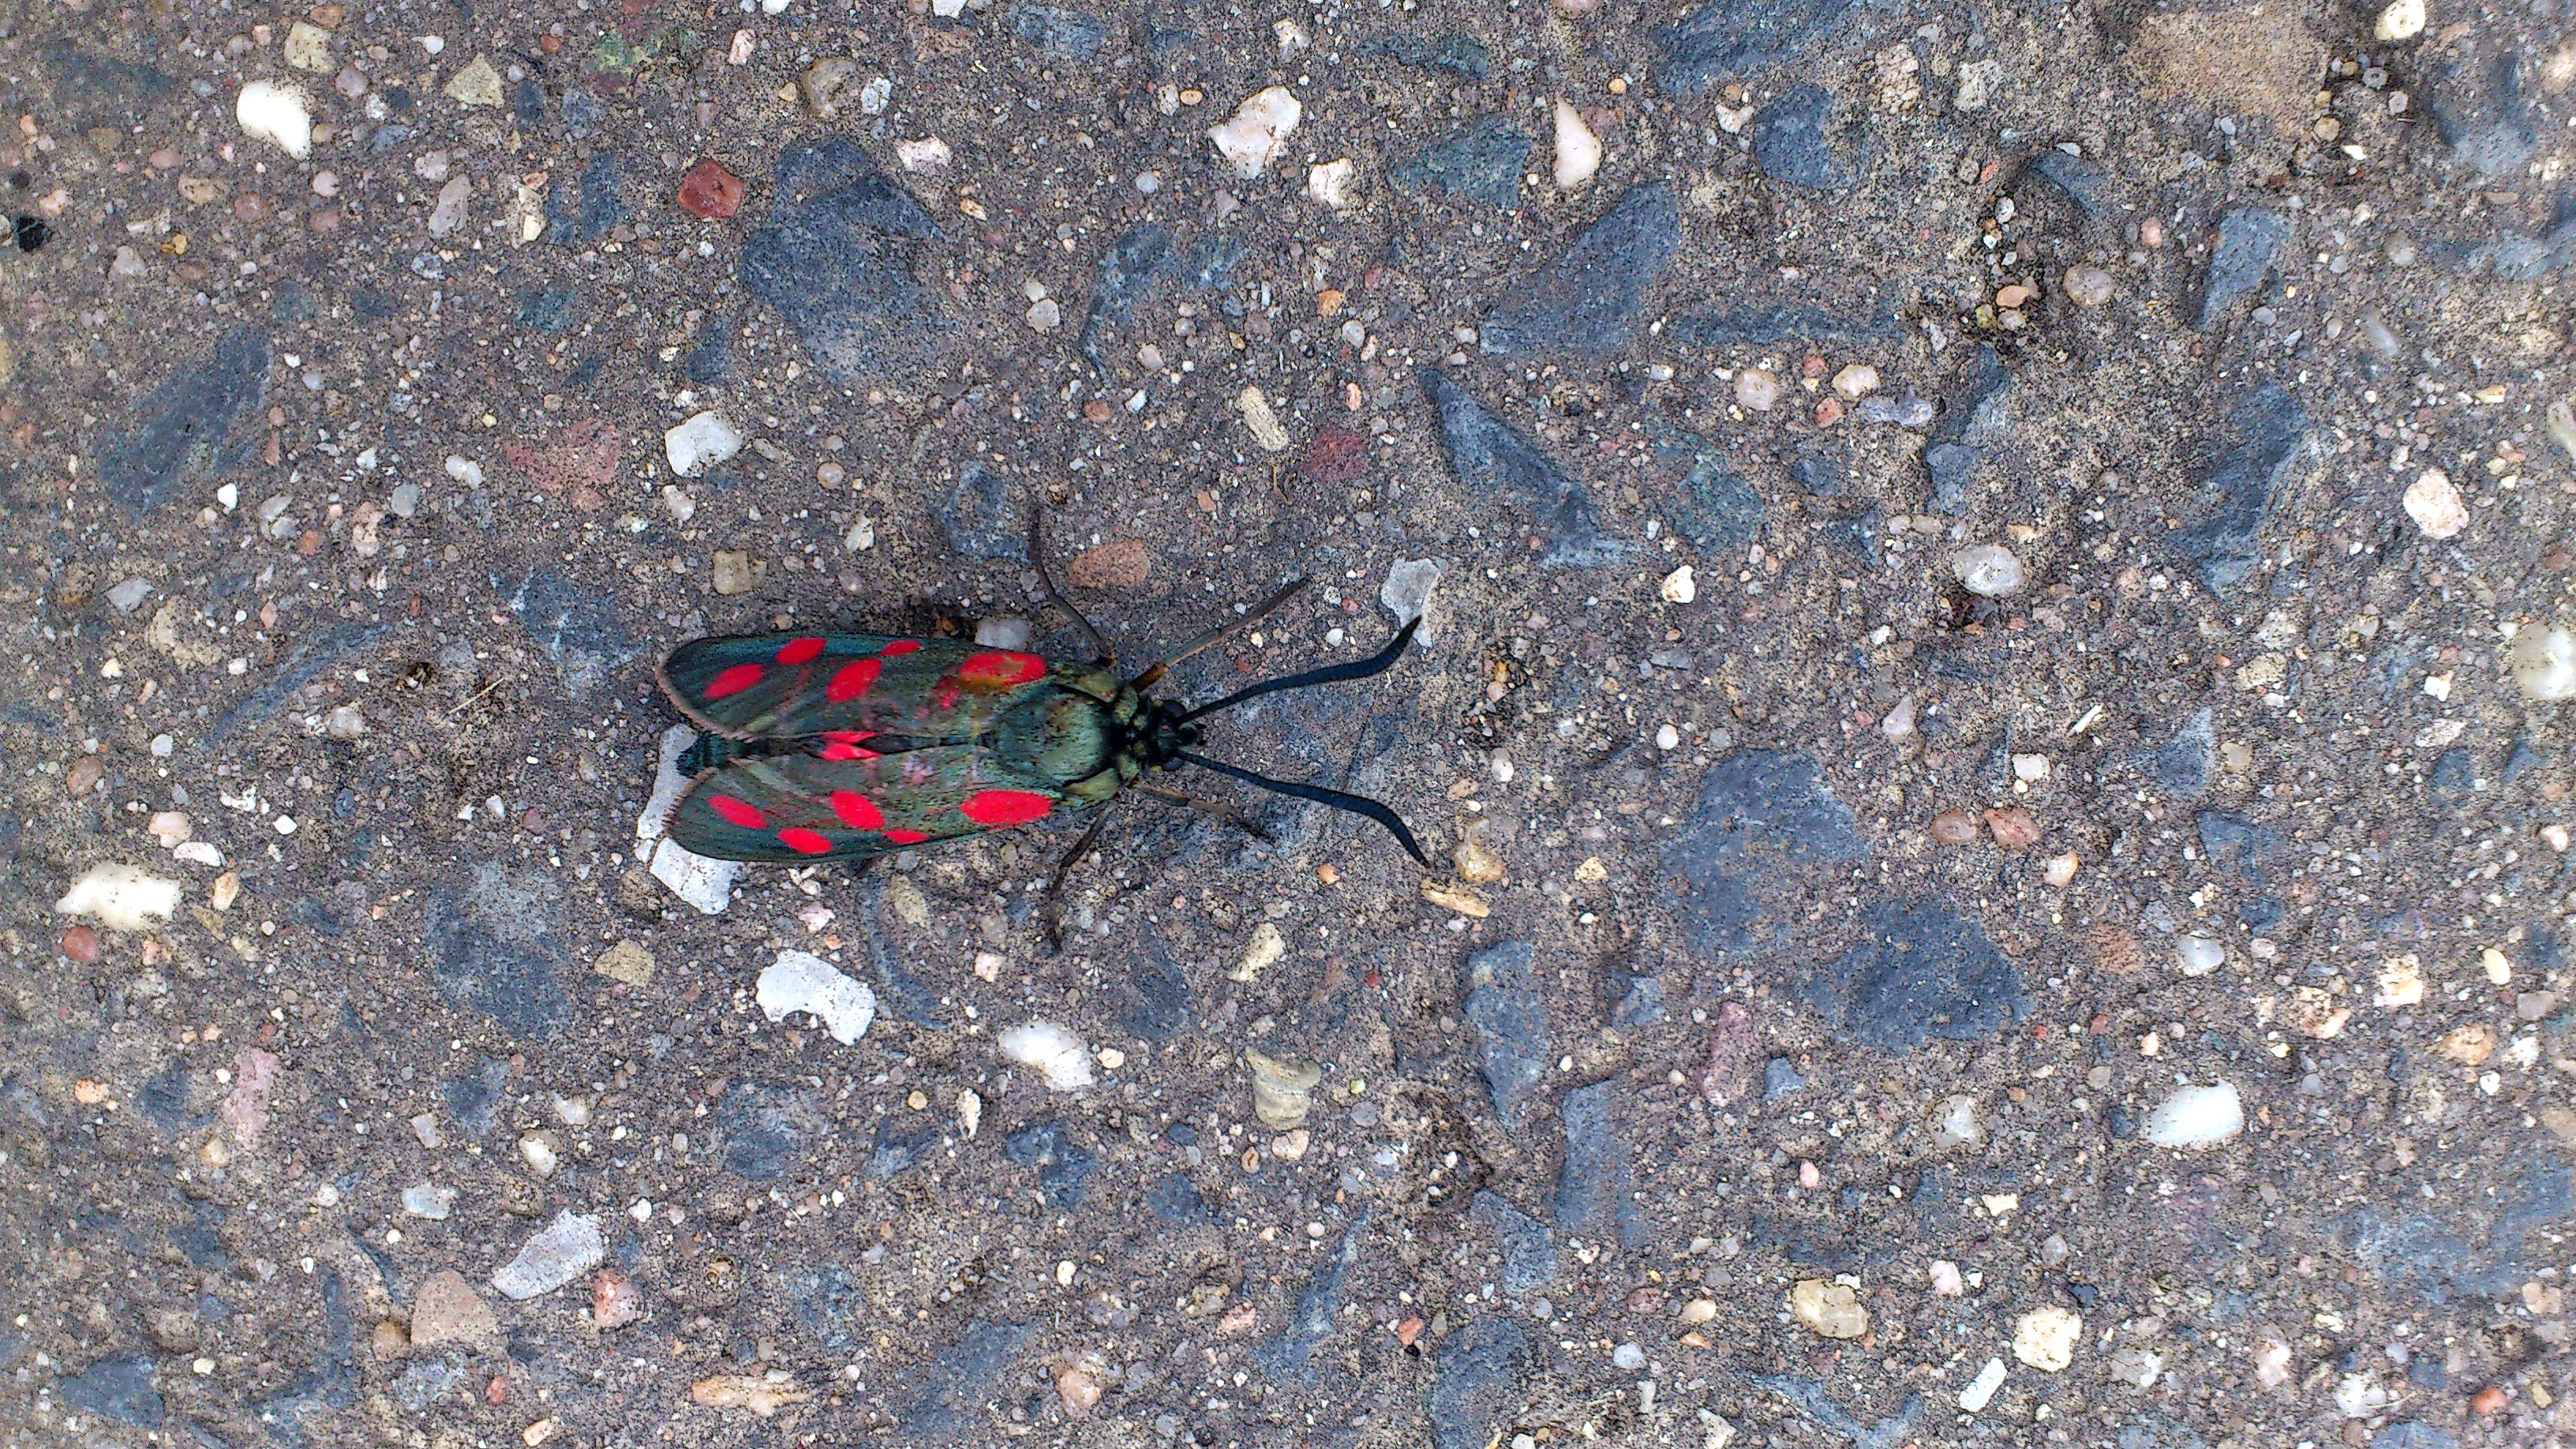
structure, insect, biology, butterfly, reptile, close, fauna, invertebrate, points, macro photography, marine biology, small five spot burnet, zygaena viciae